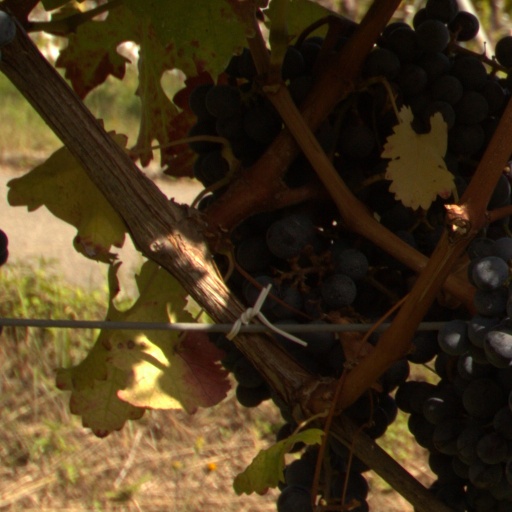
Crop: grape